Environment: real
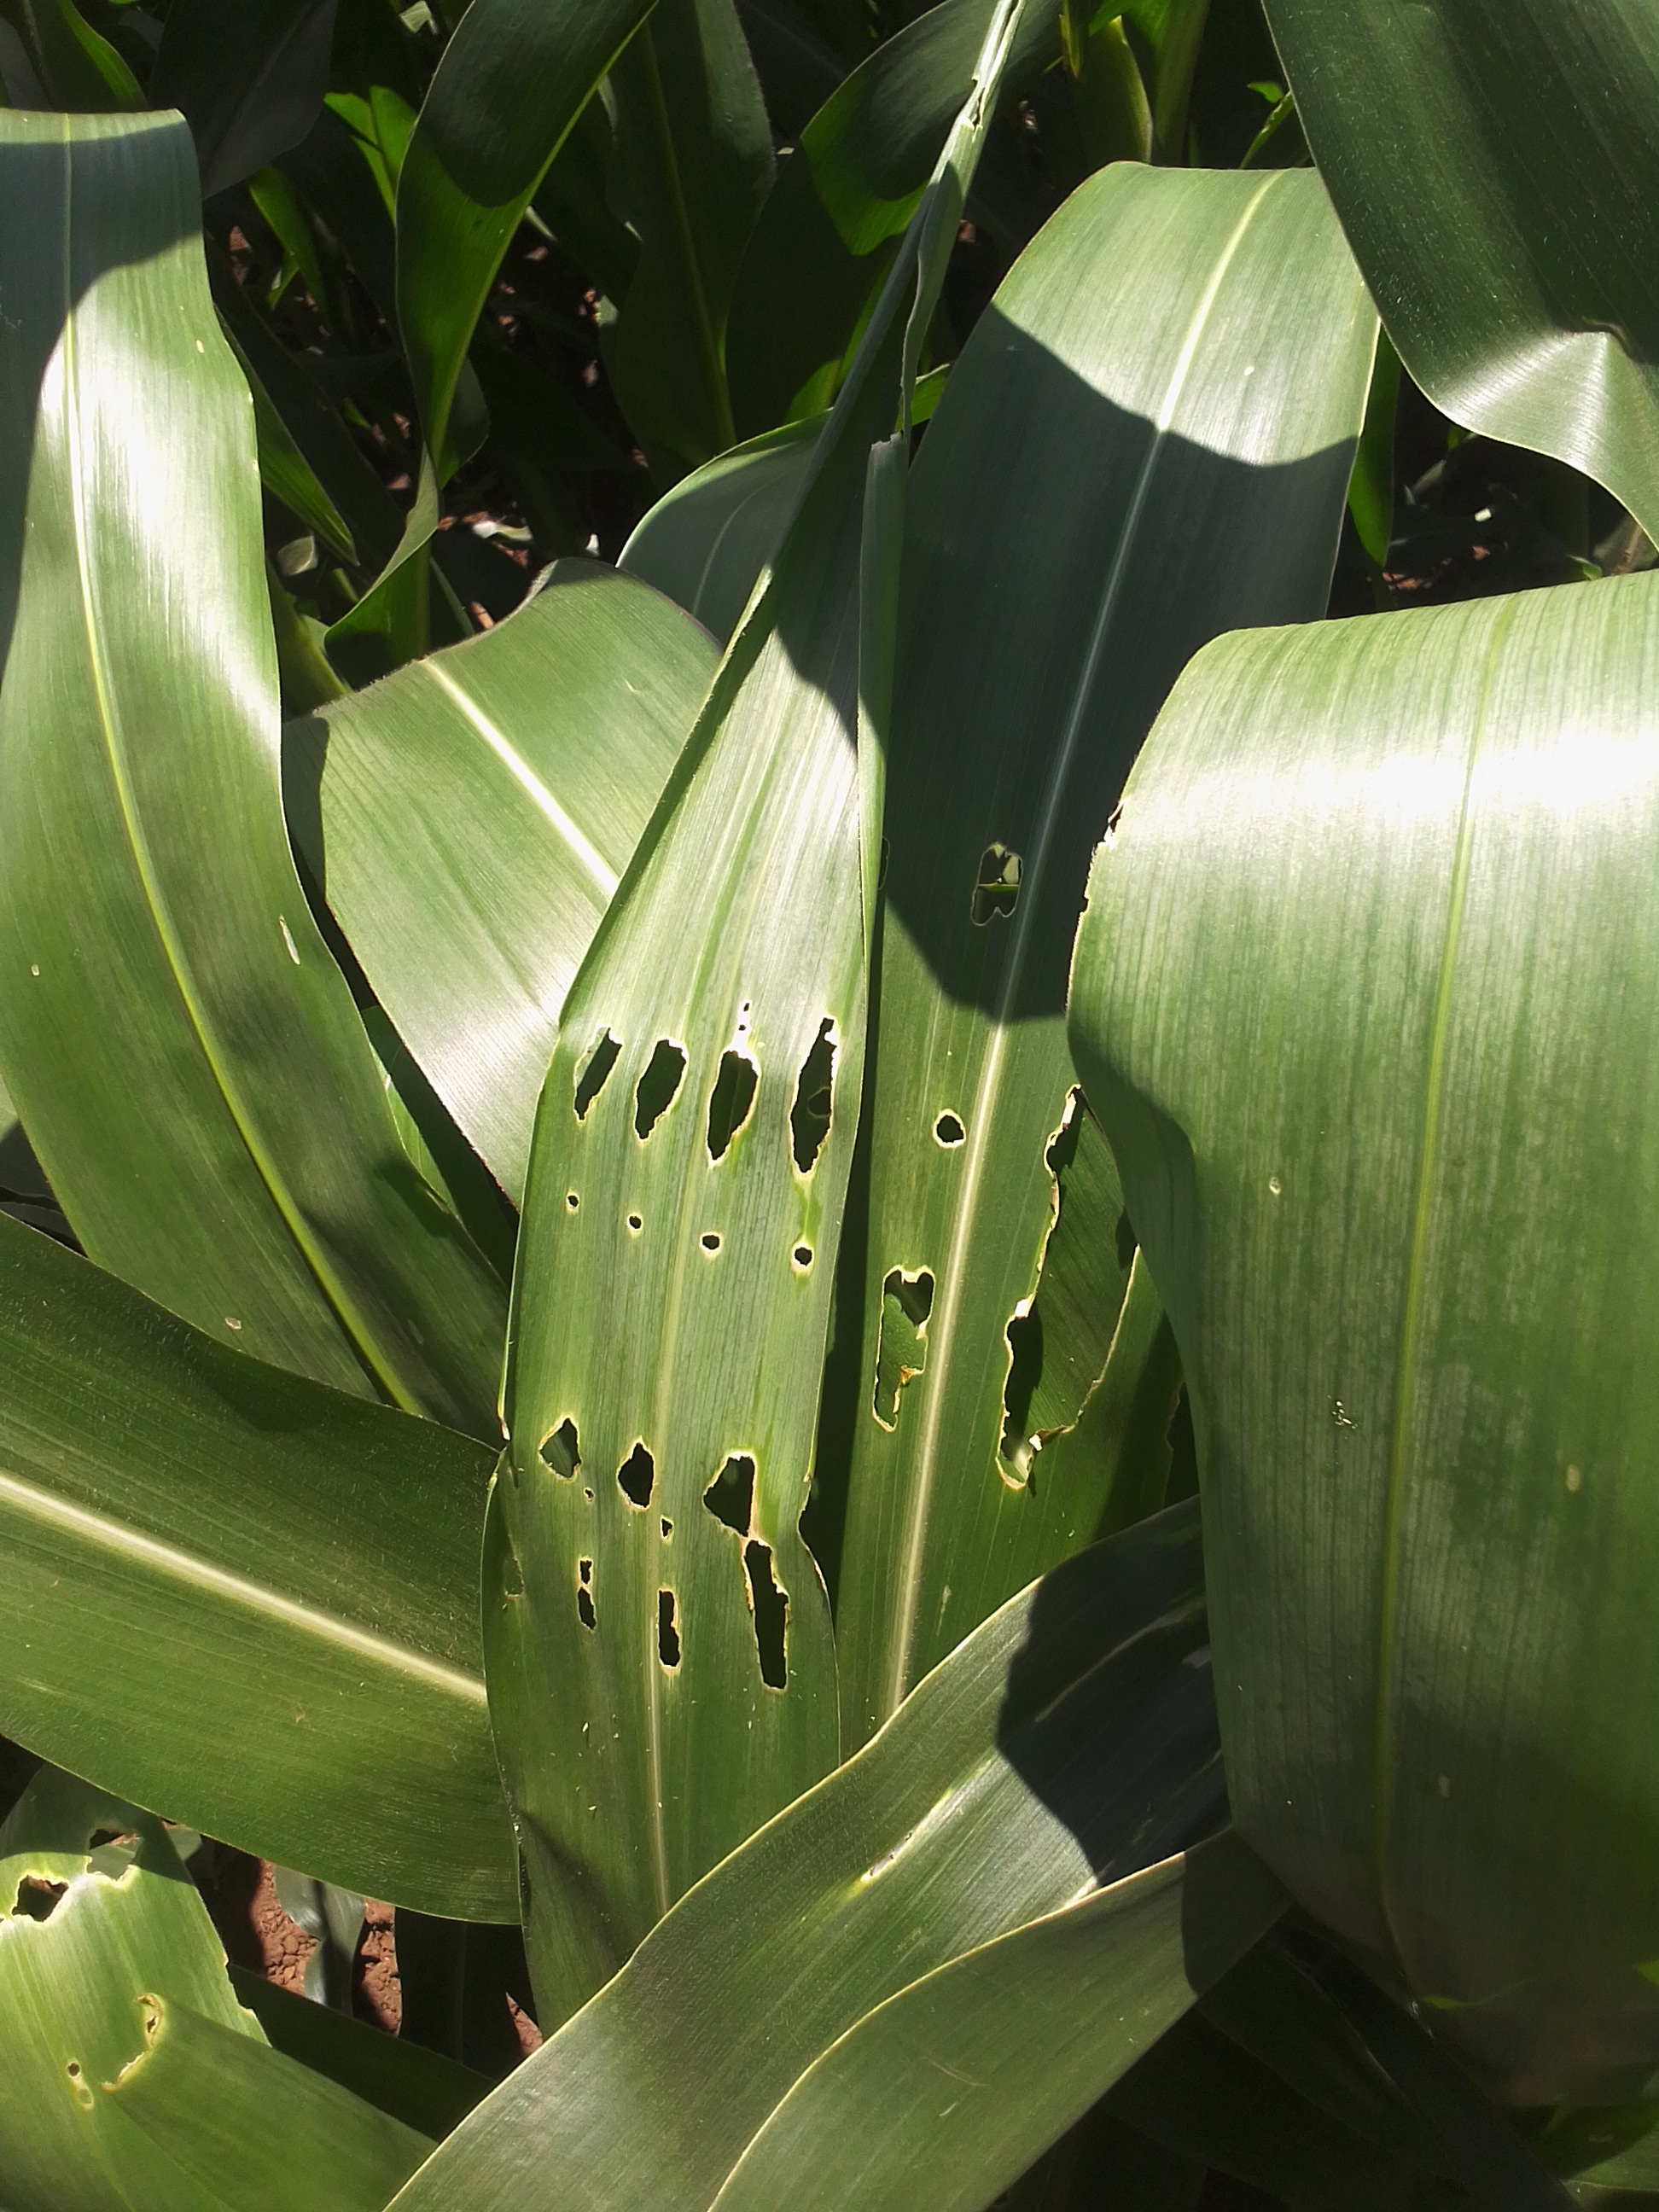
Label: fall_armyworm